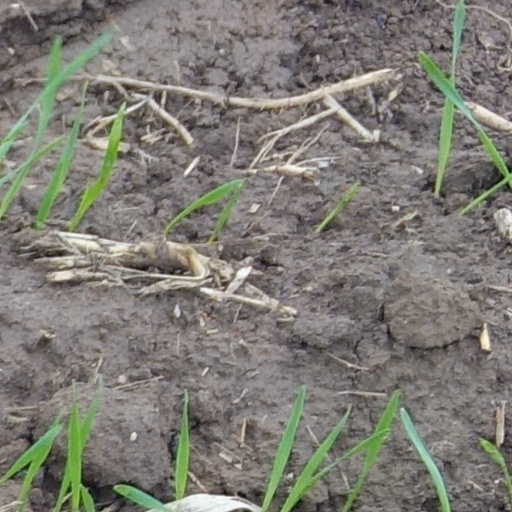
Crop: wheat